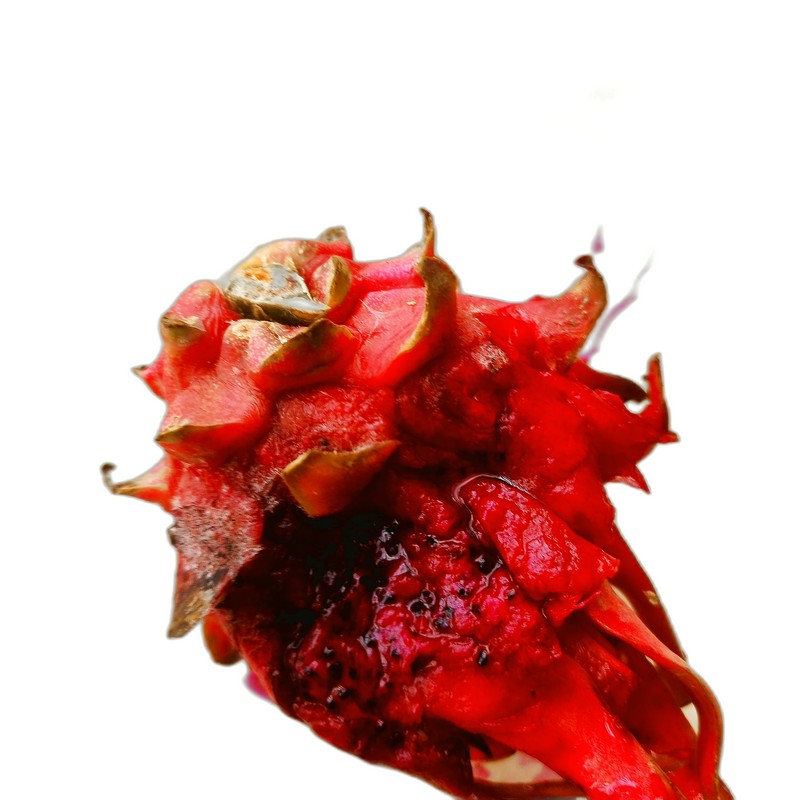
Label: Defect Dragon Fruit